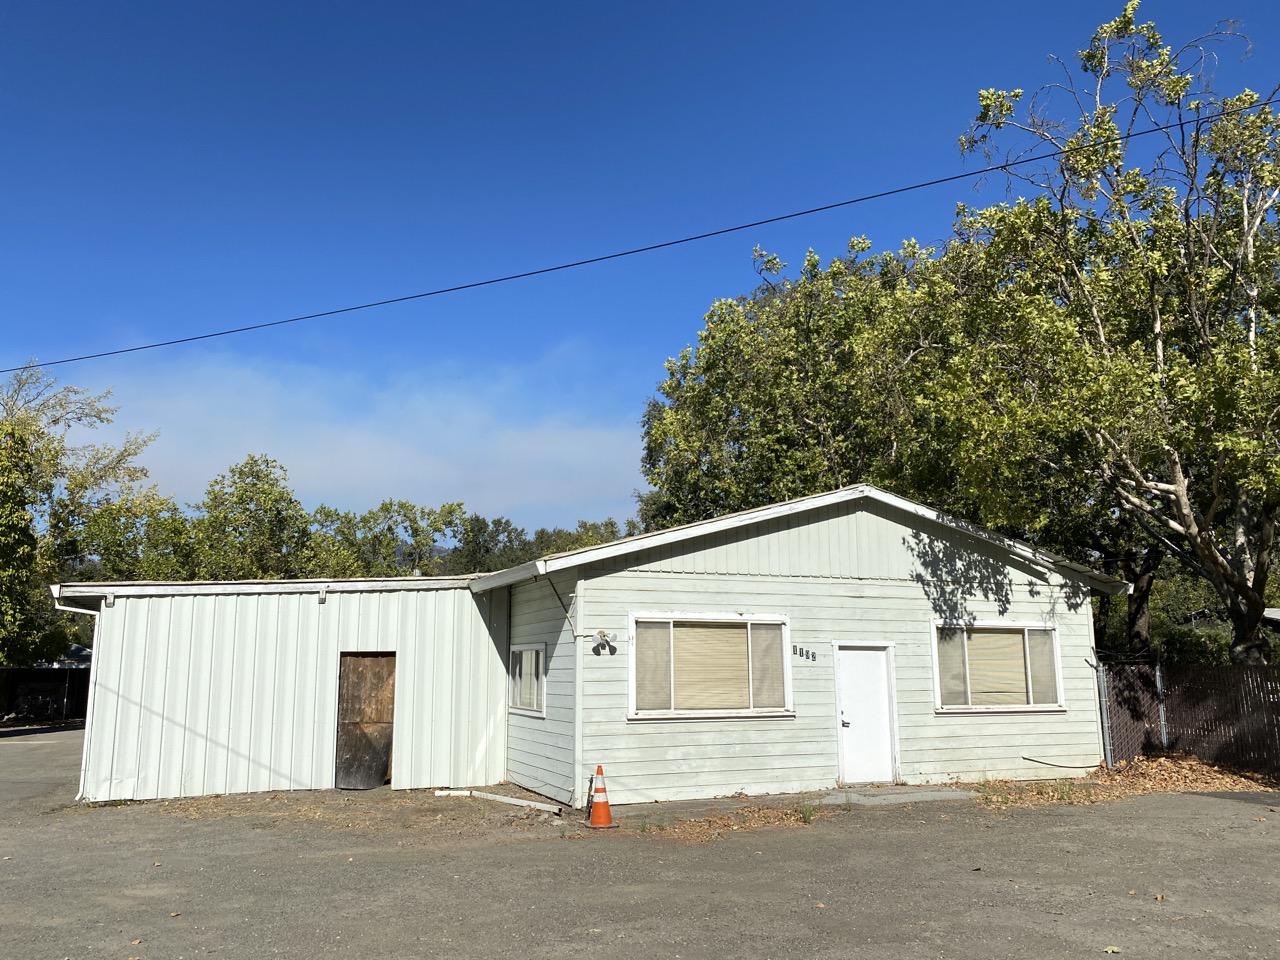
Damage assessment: no_damage